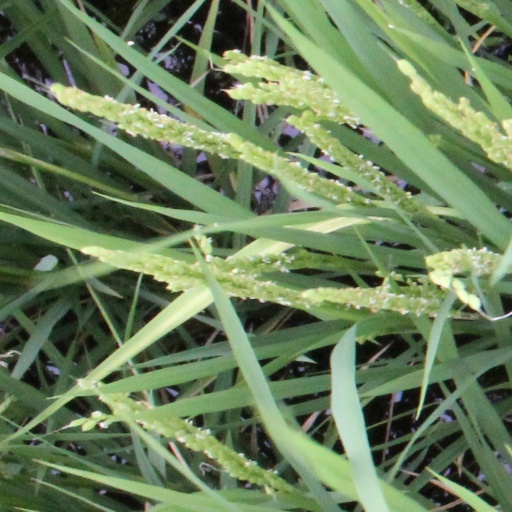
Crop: rice